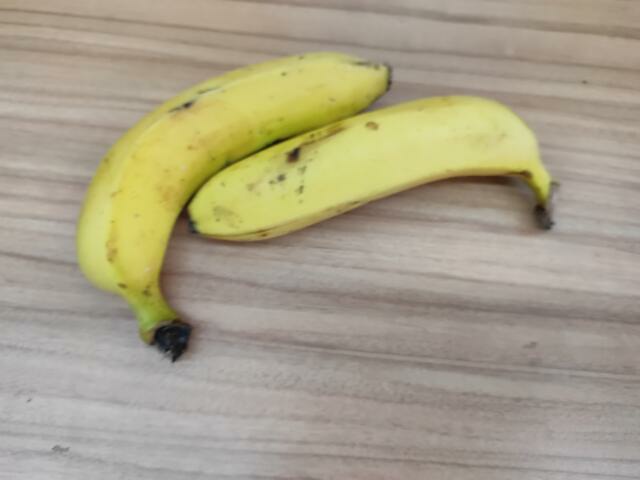
Label: Ripe_Banana